The Moneytree (film)

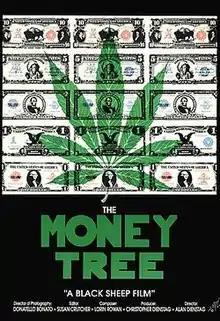
Poster

The Moneytree is an independent film that had a limited theatrical release in 1992 in the United States. It received reviews in several publications such as the "Los Angeles Times", "New York Times" and the "San Francisco Chronicle".